Dan-Air Flight 1008

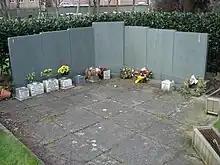
Memorial to victims of Flight 1008

A memorial in Southern Cemetery, Manchester commemorates the victims of the disaster, whose names are inscribed on a series of slate tablets within a small grassed enclosure. Also, a garden of remembrance exists aside of All Saints Church in Taoro Parque (Puerto de la Cruz, Tenerife), as passengers of the descended flight were members of the Anglican Parish there.